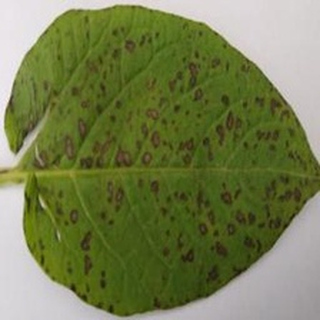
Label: potato_early_blight